RIM-162 ESSM

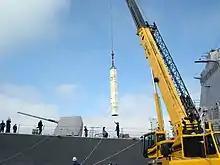
A crane lifts an ESSM quadpack into a Mk 41 launcher aboard the guided-missile destroyer

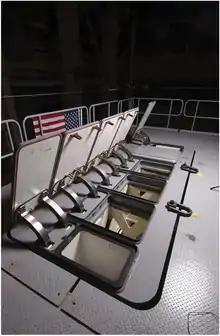
Mk 57 VLS

The Mark 41 Vertical Launching System is the primary launch system for the Evolved SeaSparrow Missile. The Mk 41 is deployed aboard destroyers and frigates, primarily of the United States and allied nations. The ESSM is quadpacked within a Mk 41 cell allowing a significantly increased missile load over SM-2.